Juan Cáceres (footballer, born 1949)

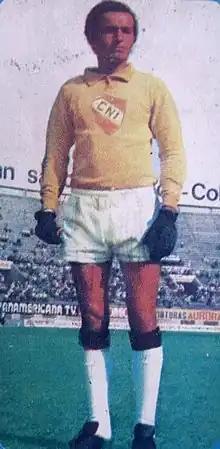
Cáceres in 1974

Juan José Cáceres Palomares (born 27 December 1949) is a Peruvian football goalkeeper who played for Peru in the 1978 FIFA World Cup. He also played for Alianza Lima.